Sky position (RA, Dec in degrees): 165.46, 22.757
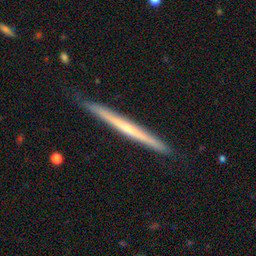
Galaxy morphology: Edge-on Galaxies without Bulge